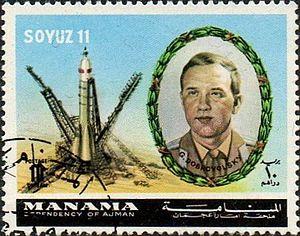
Manama est une oasis de l'émirat d'Ajman au nord des Émirats arabes unis. Située à soixante kilomètres à l'est de la ville d'Ajman, la capitale de l'émirat, elle est enclavée entre les émirats de Fujaïrah et Charjah. Elle est le siège des Trucial Scouts.